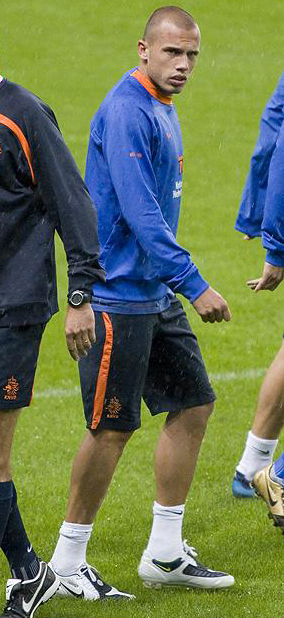
โจน ไฮติงคา

| name = โจน ไฮติงคา
| image = Heitinga 08.08.jpg
| caption = ไฮติงคาขณะกำลังฝึกซ้อมกับฟุตบอลทีมชาติเนเธอร์แลนด์|ทีมชาติเนเธอร์แลนด์ในปี ค.ศ. 2008
| fullname = โจน ไคส์เบิร์ต อาลัน ไฮติงคา
| birth_place = อัลเฟินอานเดินไรน์, ประเทศเนเธอร์แลนด์|เนเธอร์แลนด์
| position = กองหลัง, กองกลาง|กองกลางตัวรับ
| currentclub = สโมสรฟุตบอลลิเวอร์พูล|ลิเวอร์พูล (ผู้ช่วย)
| youthyears1 = 1987–1990 |youthclubs1 = อาแอร์เซ (สโมสรฟุตบอล)|อาแอร์เซ (ARC)
| youthyears2 = 1990–2001 |youthclubs2 = อาเอฟเซ อายักซ์
| years1 = 2001–2008 |clubs1 = อาเอฟเซ อายักซ์ |caps1 = 152 |goals1 = 17
| years2 = 2008–2009 |clubs2 = อัตเลติโกเดมาดริด |caps2 = 28 |goals2 = 3
| years3 = 2009–2014 | clubs3 = สโมสรฟุตบอลเอฟเวอร์ตัน|เอฟเวอร์ตัน | caps3 = 115 | goals3 = 2
| years4 = 2014 | clubs4 = สโมสรฟุตบอลฟูลัม|ฟูลัม | caps4 = 14 | goals4 = 1
|years5 = 2014–2015 | clubs5 = แฮร์ทา เบเอ็สเซ | caps5 = 13 | goals5 = 1
|years6 = 2015–2016 | clubs6 = อาเอฟเซ อายักซ์ | caps6 = 2 | goals6 = 0
|totalcaps = 324
|totalgoals = 24
| nationalyears1 = 2004–2013 | nationalteam1 = ฟุตบอลทีมชาติเนเธอร์แลนด์|เนเธอร์แลนด์ | nationalcaps1 = 87 | nationalgoals1 = 7
|manageryears1 = 2017–2021 | managerclubs1 = อาเอฟเซ อายักซ์|อายักซ์ A1 (U19)
| manageryears2 = 2021–2023
| managerclubs2 = โยงอายักซ์
| manageryears3 = 2023
| managerclubs3 = อาเอฟเซ อายักซ์|อายักซ์
| manageryears4 = 2023–2024
| managerclubs4 = สโมสรฟุตบอลเวสต์แฮมยูไนเต็ด|เวสต์แฮมยูไนเต็ด (ผู้ช่วย)
| manageryears5 = 2024–
| managerclubs5 = สโมสรฟุตบอลลิเวอร์พูล|ลิเวอร์พูล (ผู้ช่วย)
medal|Country|

โจน ไคส์เบิร์ต อาลัน ไฮติงคา () เกิดเมื่อวันทื่ 15 พฤศจิกายน ค.ศ. 1983 เป็นอดีตนักฟุตบอลชาวดัตช์ในตำแหน่งกองหลัง และขึ้นไปเล่นในตำแหน่งกองกลางแนวรับเป็นบางครั้ง ปัจจุบันเป็นผู้ช่วยผู้จัดการทีมสโมสรฟุตบอลลิเวอร์พูล|ลิเวอร์พูล ในพรีเมียร์ลีก
== อ้างอิง ==
== แหล่งข้อมูลอื่น ==
*
* Johnny Heitinga – Official website
* Profile
* Voetbal International website and 2007/08 presentation magazine
*
* Premier League profile
หมวดหมู่:ชาวดัตช์เชื้อสายอินโดนีเซีย
หมวดหมู่:ผู้เล่นในเอเรอดีวีซี
หมวดหมู่:ผู้เล่นในพรีเมียร์ลีก
หมวดหมู่:นักฟุตบอลชาวดัตช์
หมวดหมู่:นักฟุตบอลทีมชาติเนเธอร์แลนด์
หมวดหมู่:ผู้เล่นในฟุตบอลโลก 2006
หมวดหมู่:ผู้เล่นในฟุตบอลโลก 2010
หมวดหมู่:ผู้เล่นในฟุตบอลชิงแชมป์แห่งชาติยุโรป 2004
หมวดหมู่:ผู้เล่นในฟุตบอลชิงแชมป์แห่งชาติยุโรป 2008
หมวดหมู่:ผู้เล่นอัตเลติโกเดมาดริด
หมวดหมู่:ผู้เล่นในลาลิกา
หมวดหมู่:ผู้เล่นในฟุตบอลชิงแชมป์แห่งชาติยุโรป 2012
หมวดหมู่:บุคคลจากจังหวัดเซาท์ฮอลแลนด์